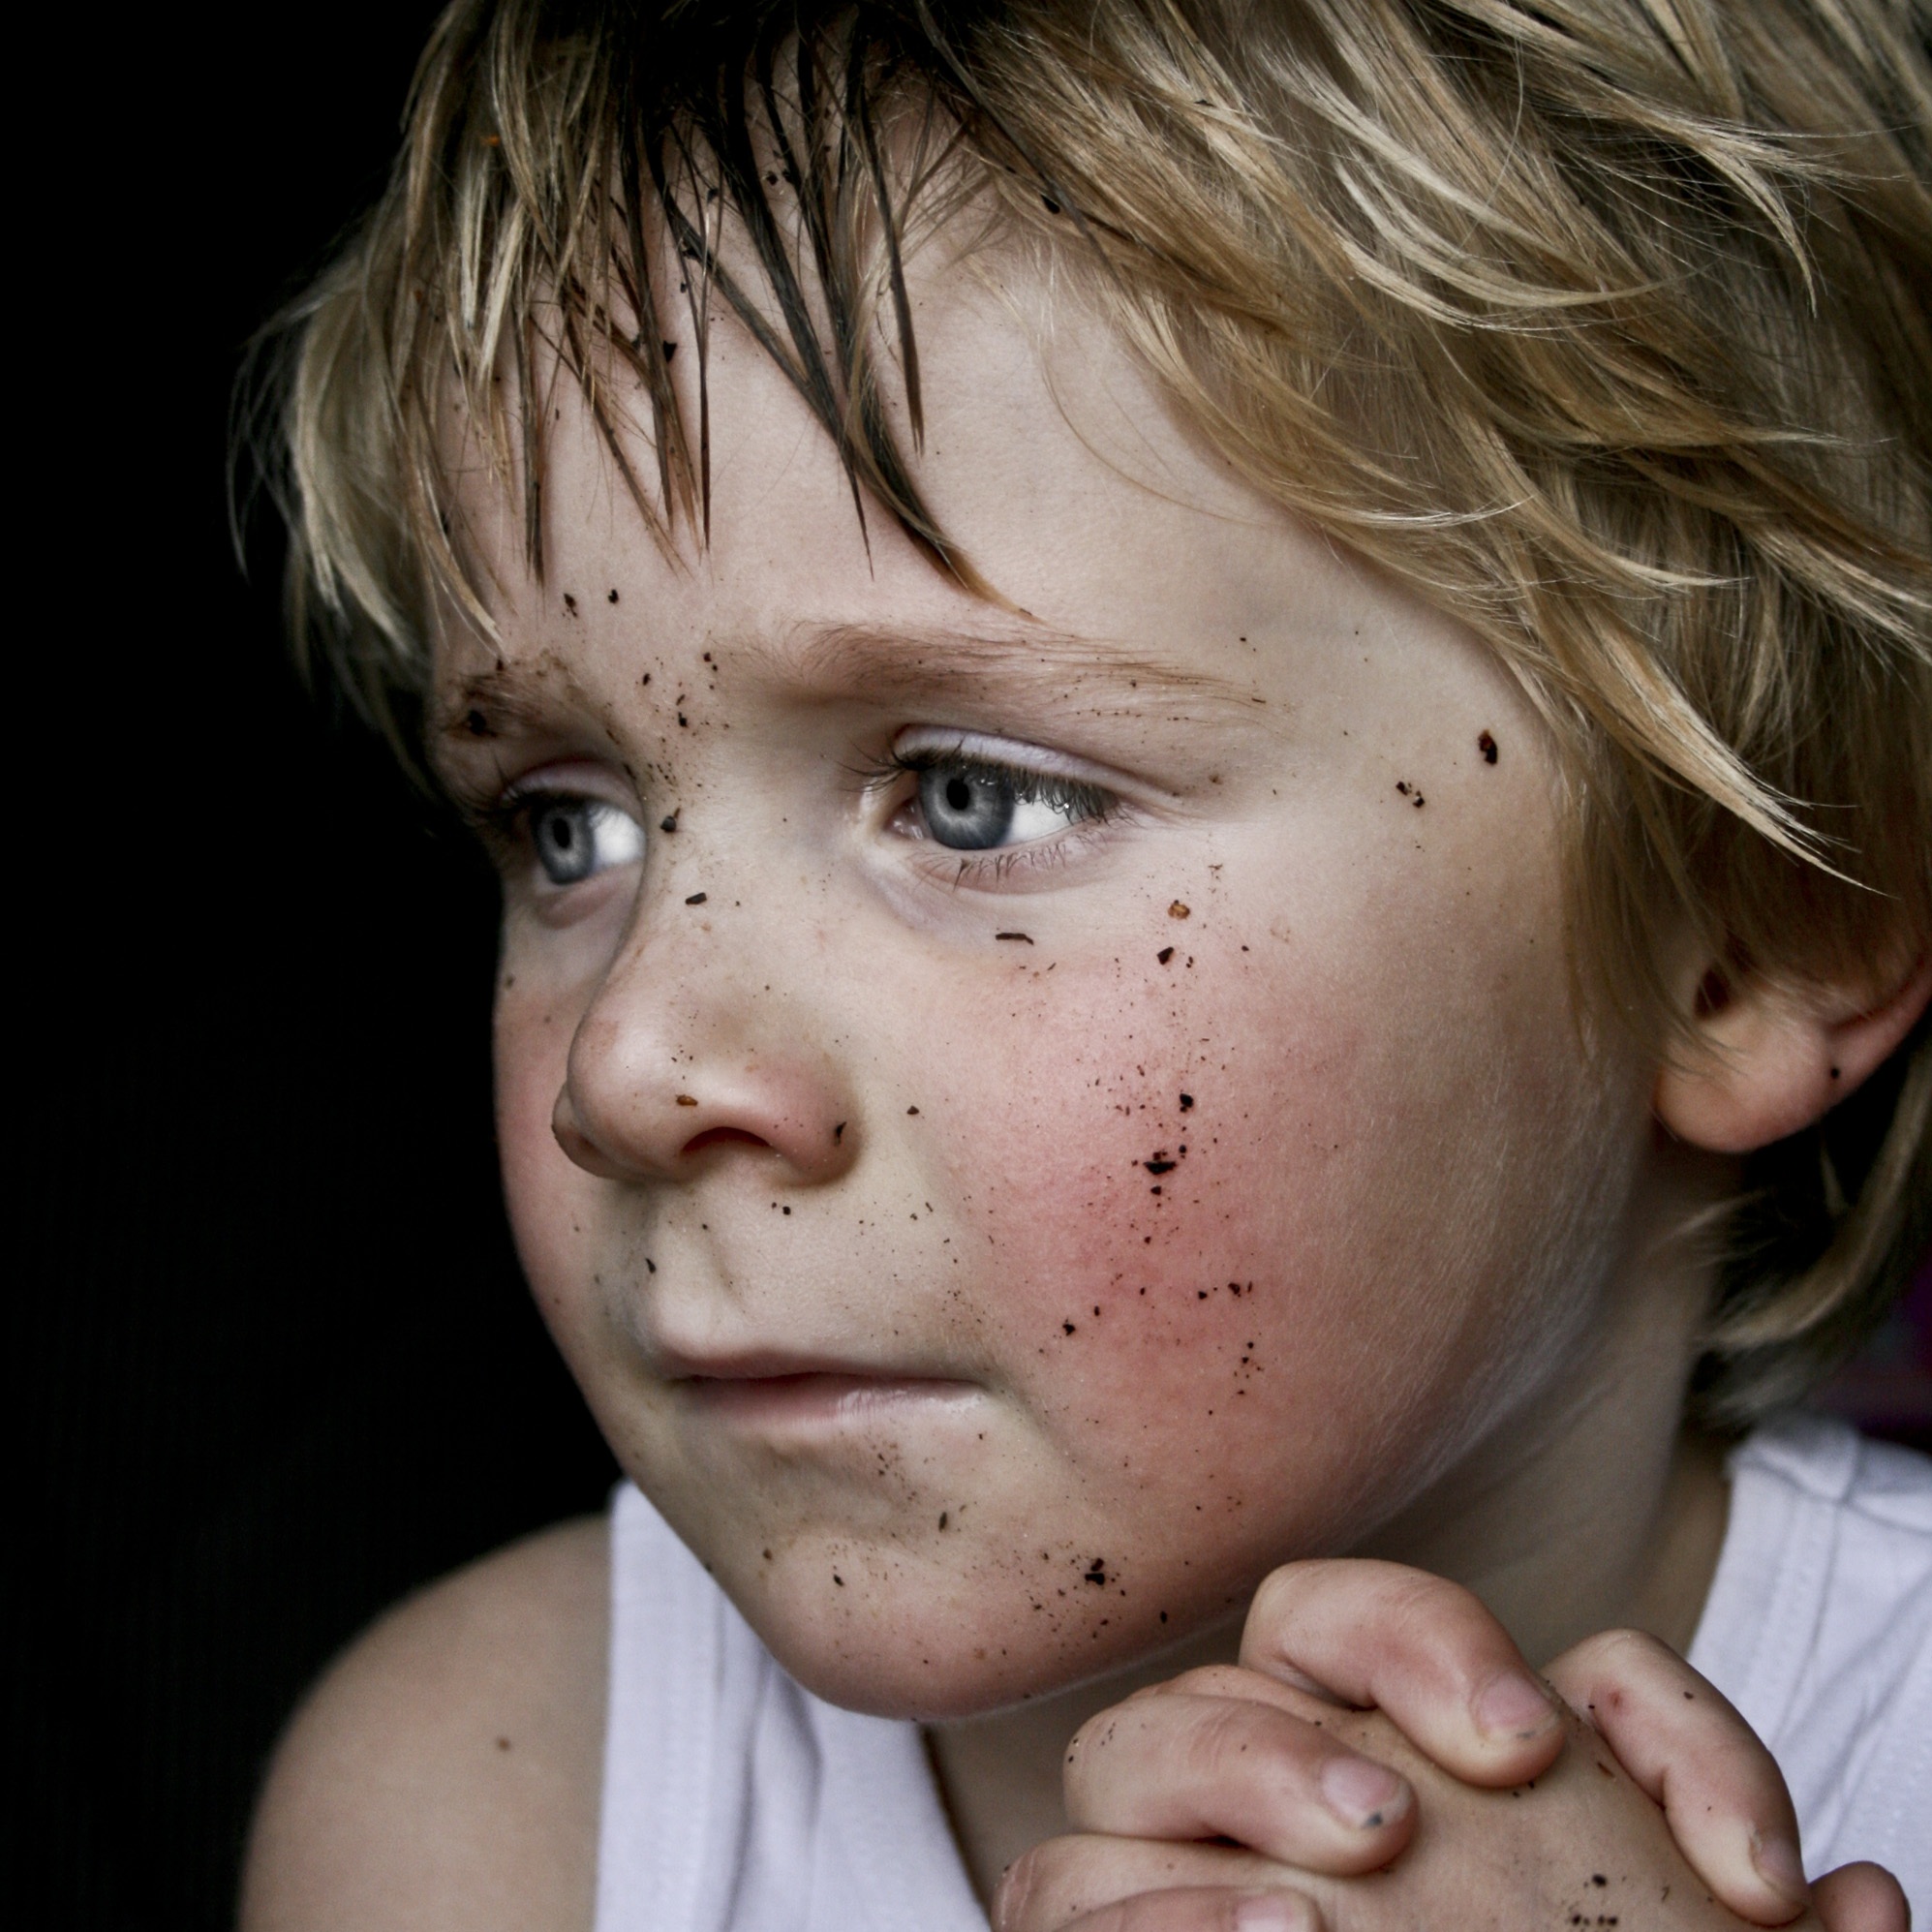
man, forest, outdoor, person, cold, girl, photography, play, boy, male, recreation, motion, portrait, youth, child, dirty, healthy, arm, facial expression, smile, mouth, close up, human body, face, nose, infant, toddler, eye, head, skin, beauty, organ, emotion, only, sense, portrait photography